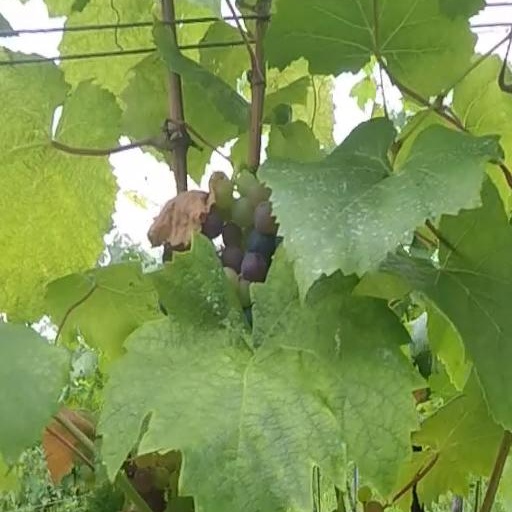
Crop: grape